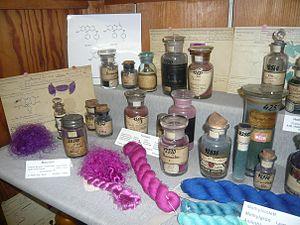
Teerfarben ou Teerfarbstoffe, littéralement « colorants de goudron », parfois aussi appelés Anilinfarben, est un terme allemand désignant à l'origine les différents colorants synthétiques obtenus à partir des composants du goudron de houille. Le terme a souvent été utilisé ensuite dans un sens plus large pour désigner tous les colorants synthétiques.